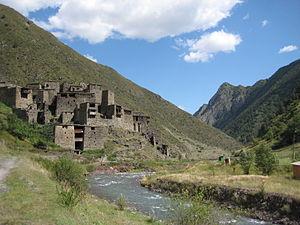
Chatili est un village historique de Géorgie, proposé au patrimoine mondial de l'UNESCO. Il est situé sur le flanc nord du Grand Caucase, près de la frontière avec la Tchétchénie, dans la province historique de Haute Khevsourétie, qui fait partie du mkhare moderne de Mtskheta-Mtianeti.
Cet article recense les sites inscrits au patrimoine mondial en Géorgie.